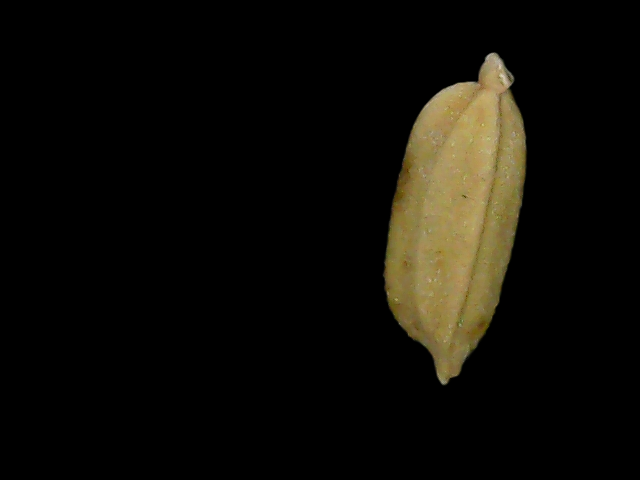
Rice variety: Bd76